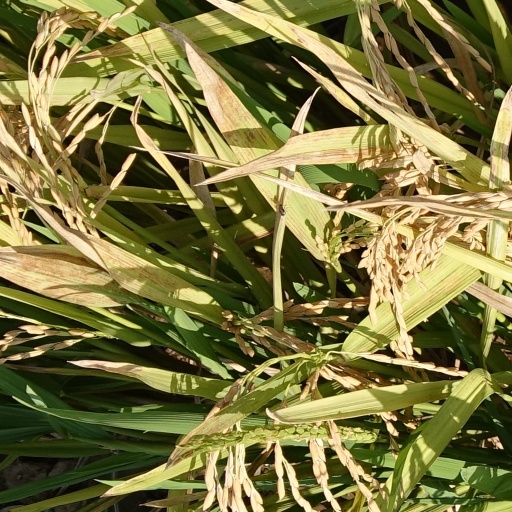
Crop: rice